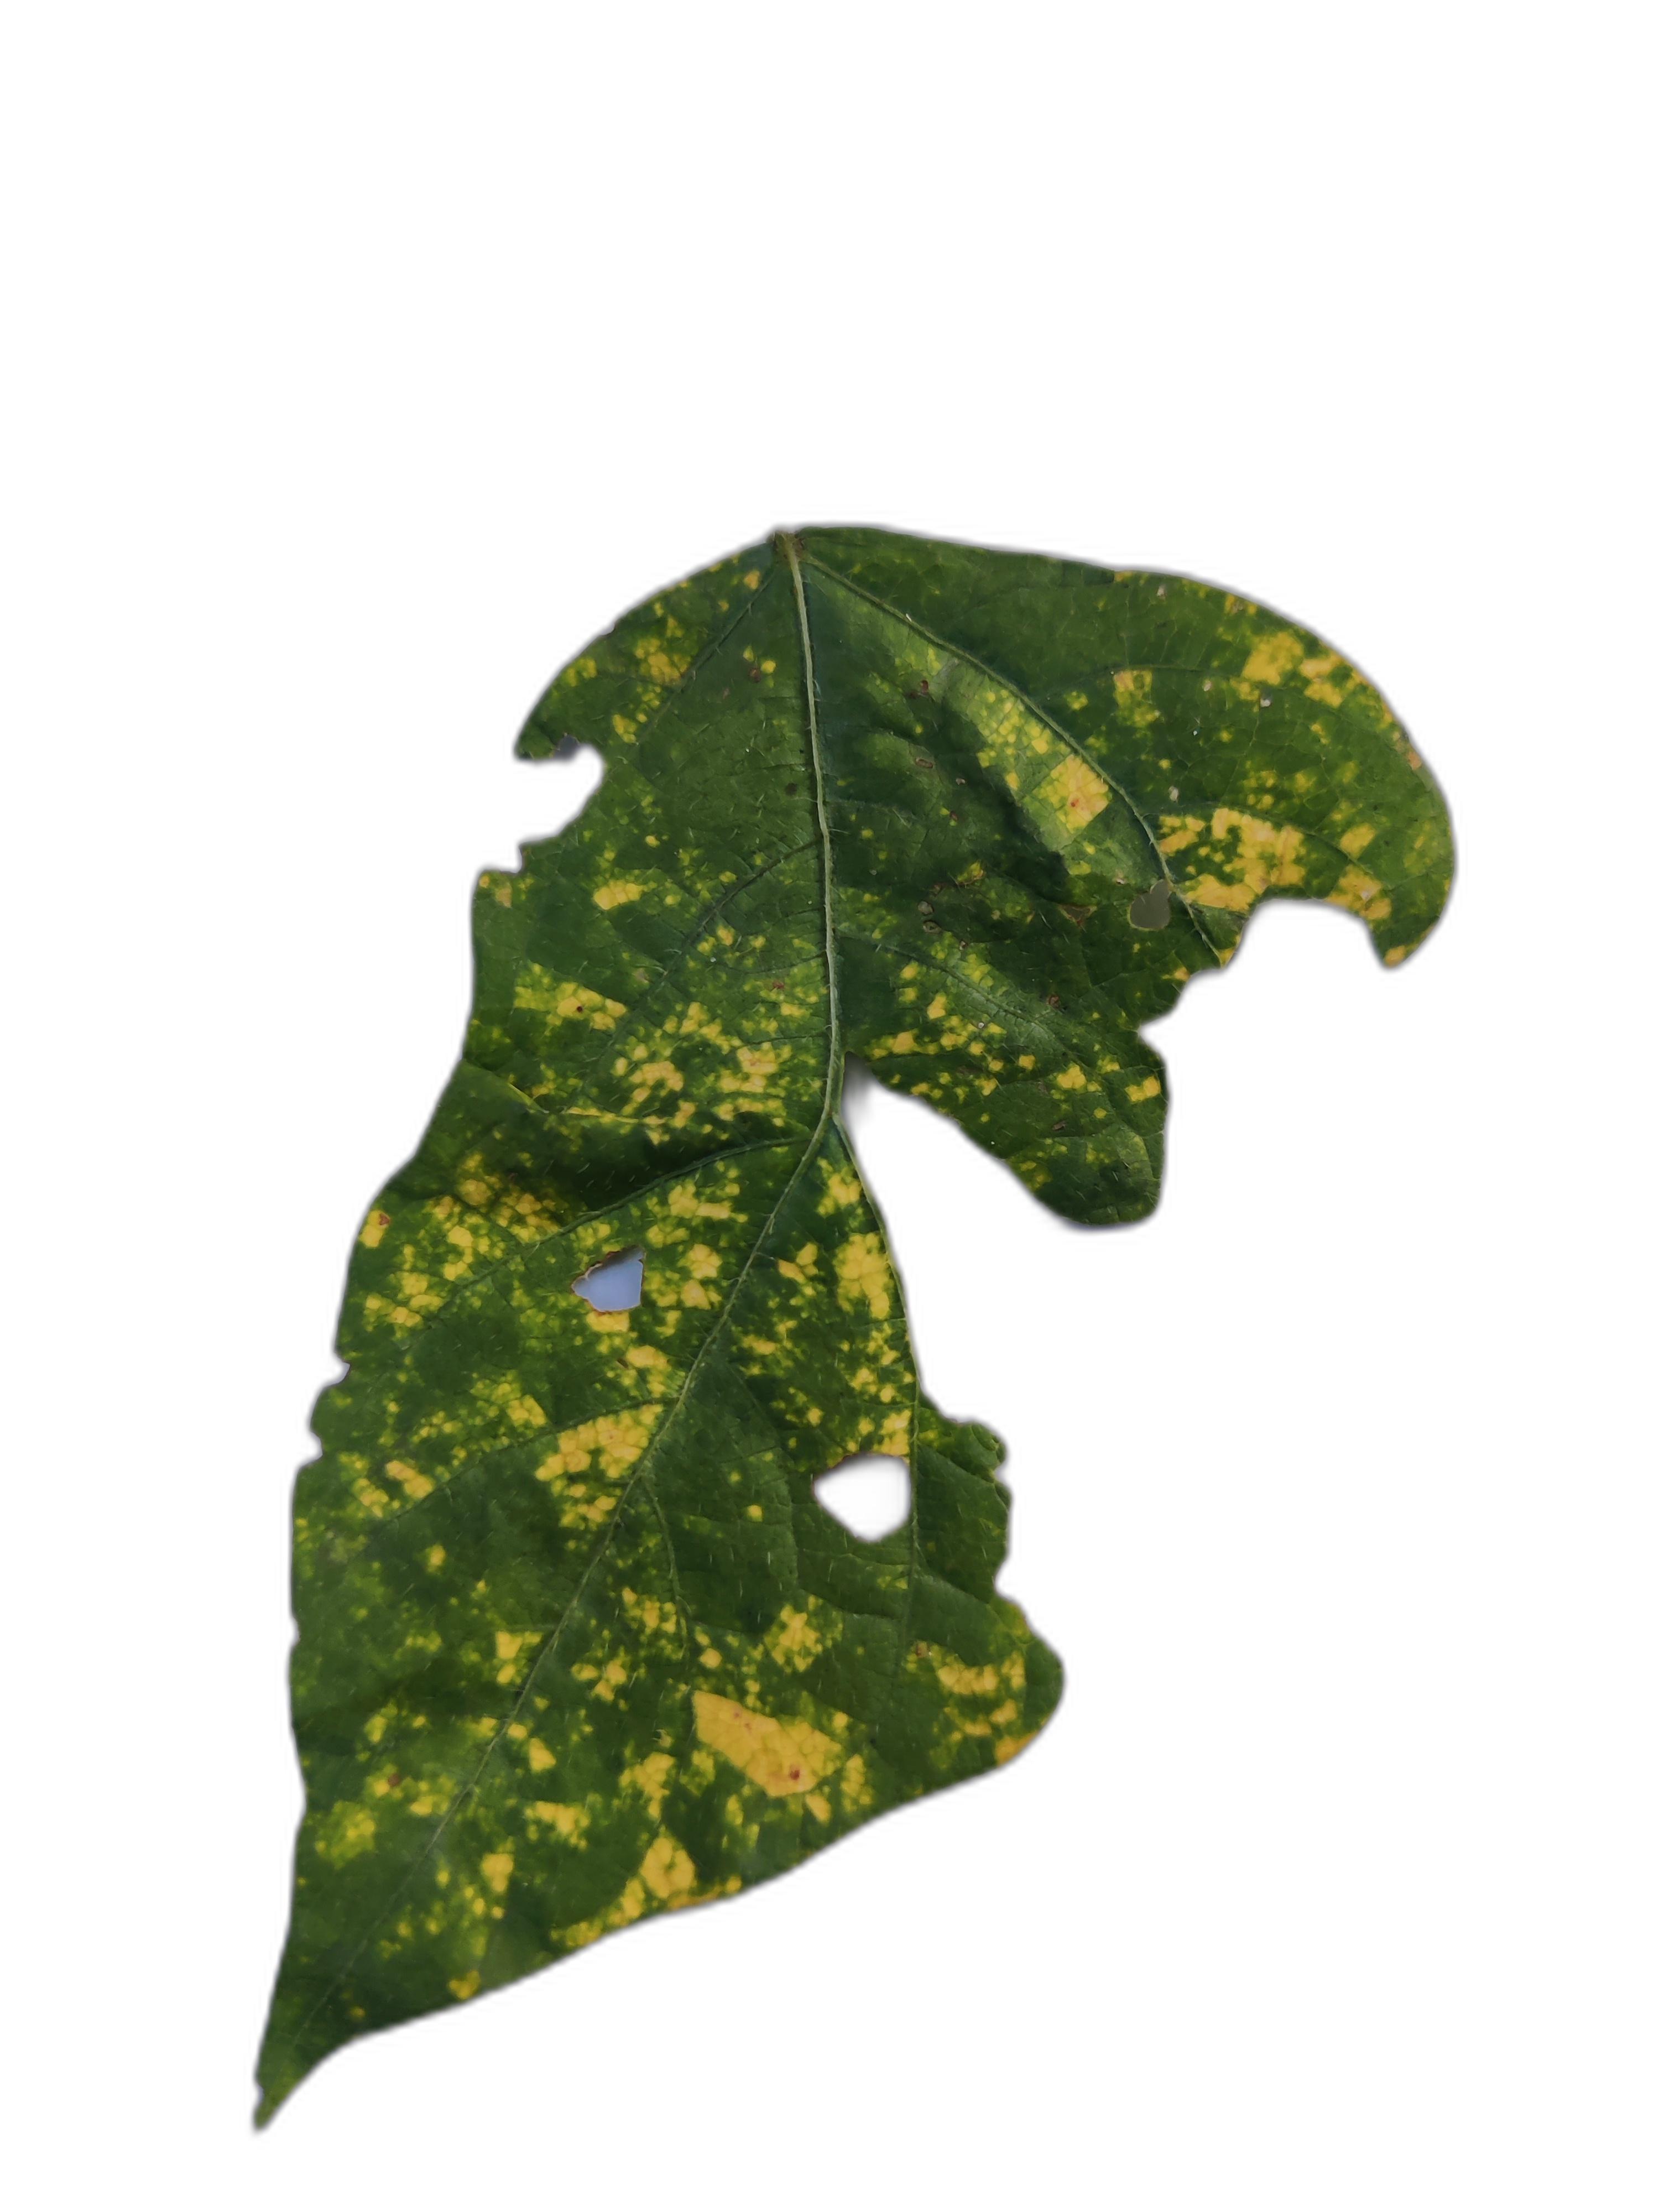
Label: Yellow Mosaic